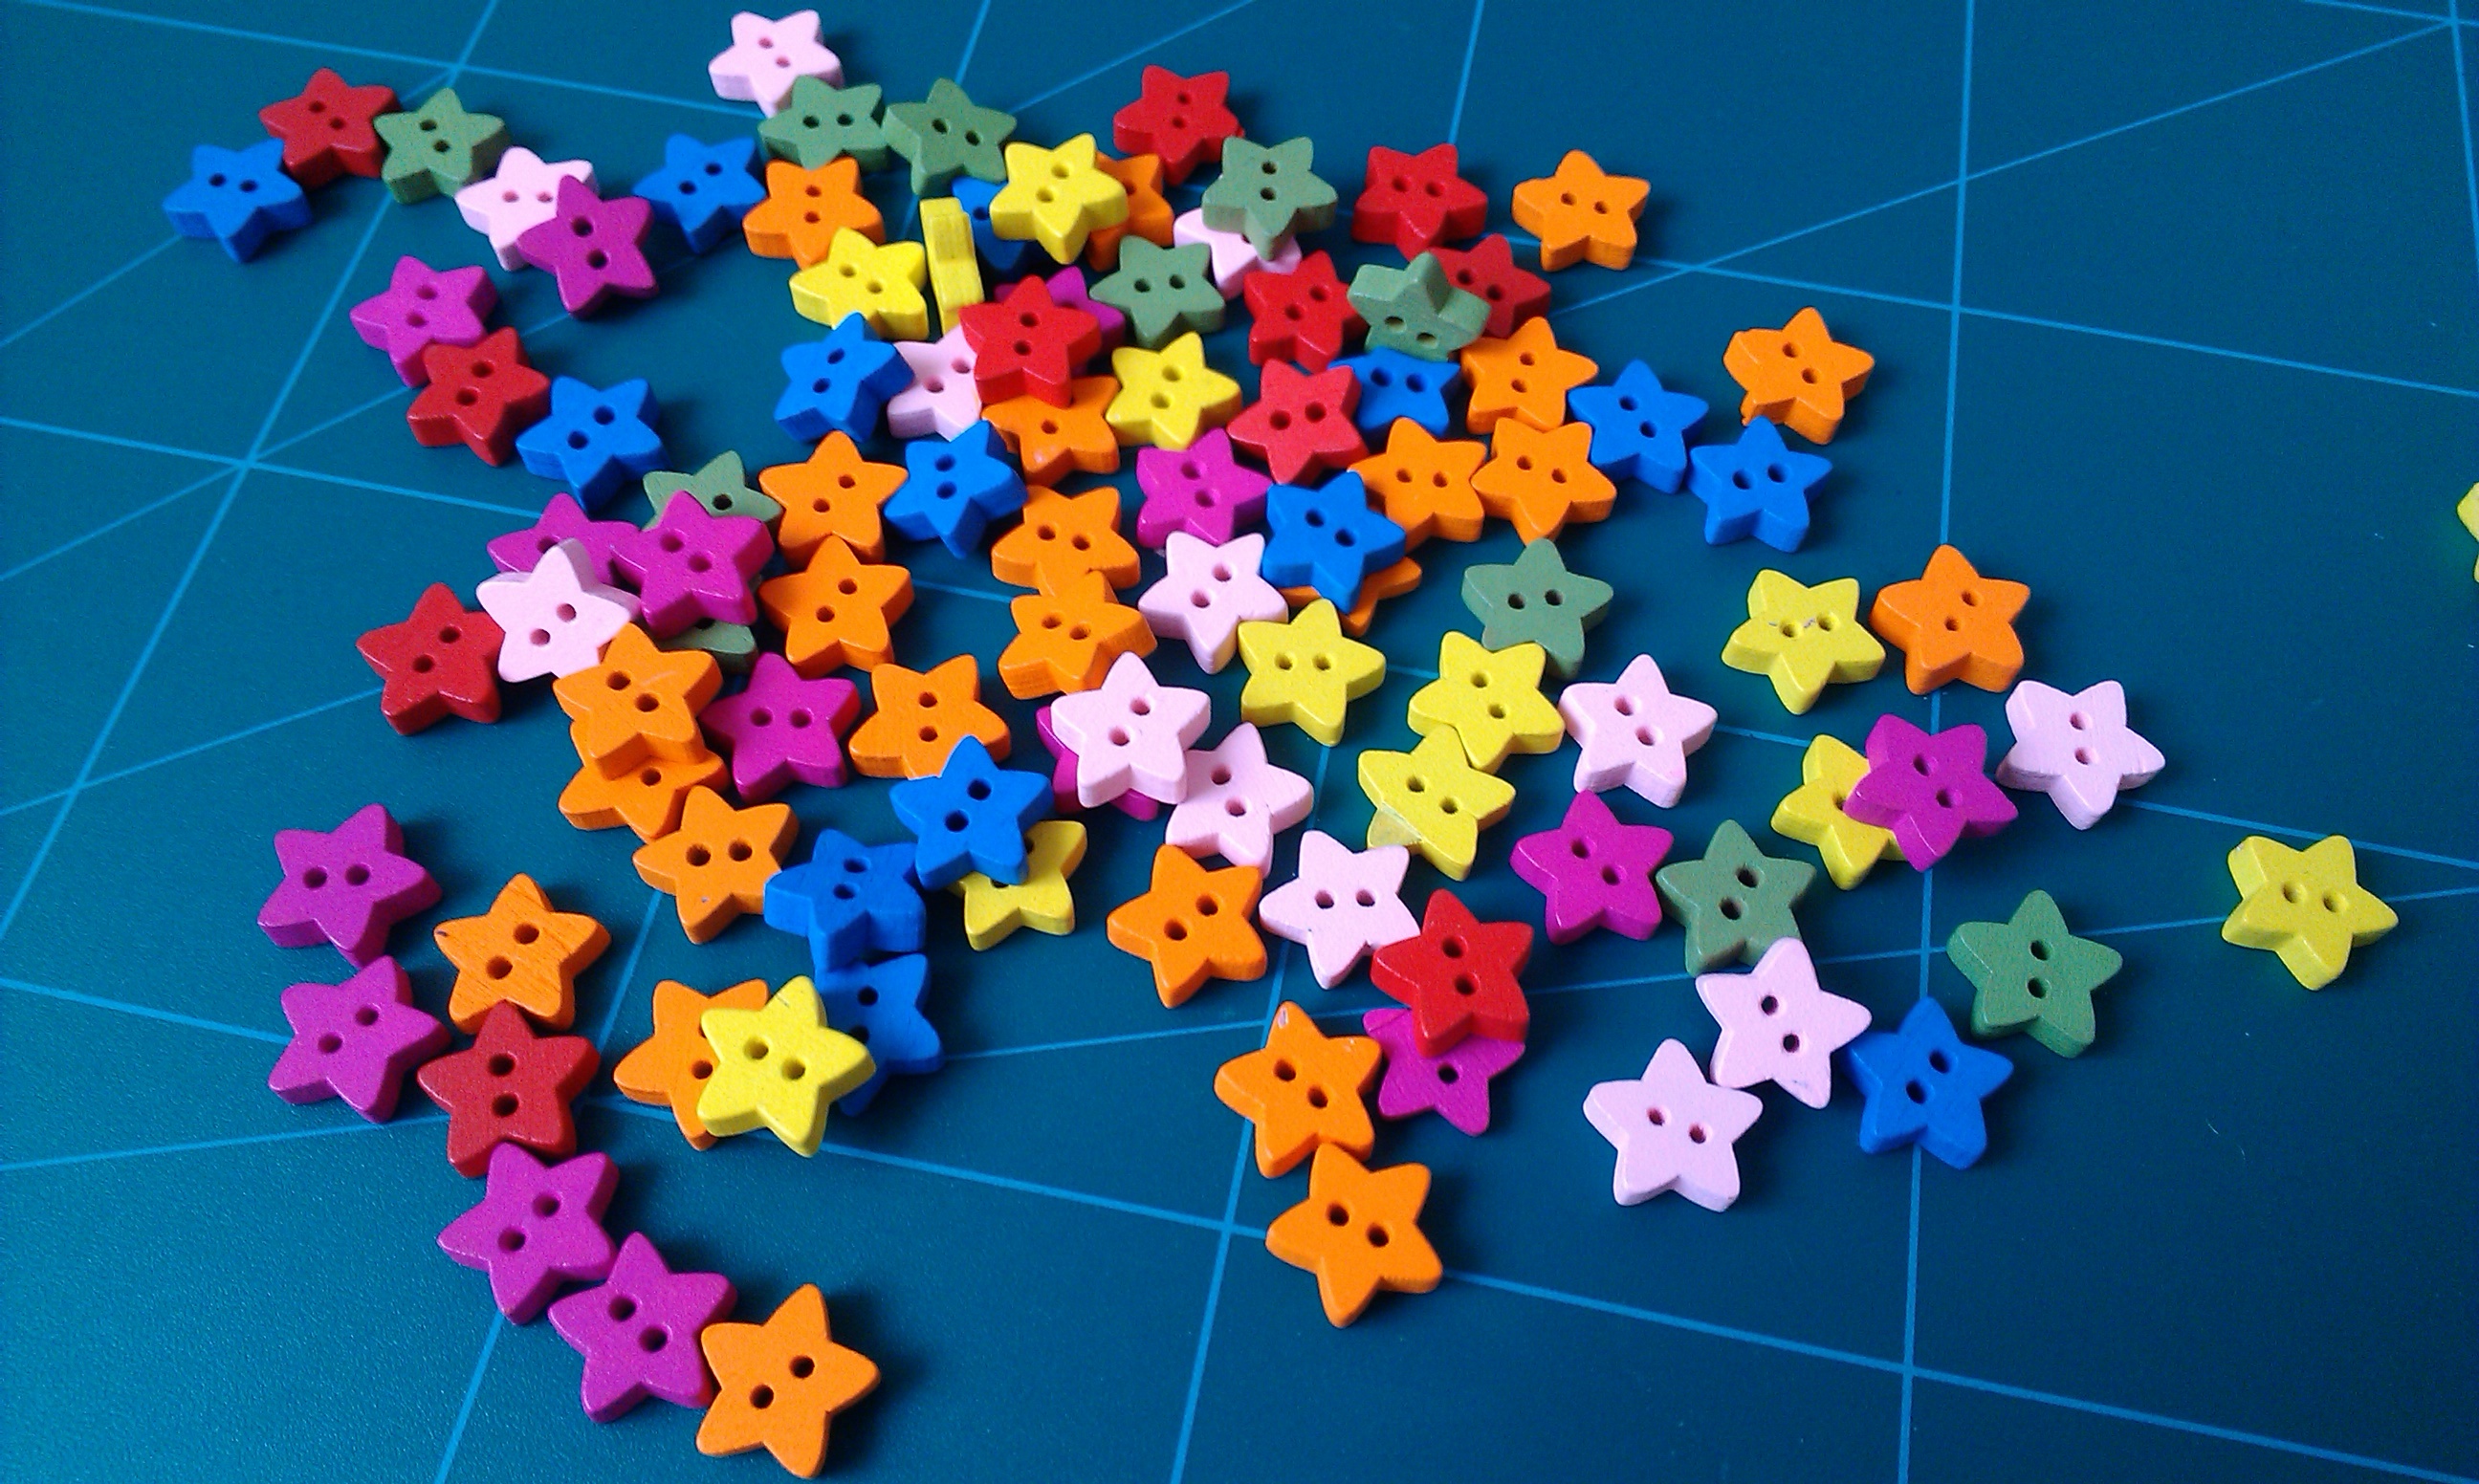
plant, wood, play, flower, petal, color, blue, colorful, toy, art, children, rainbow, stars, wooden, buttons, for children